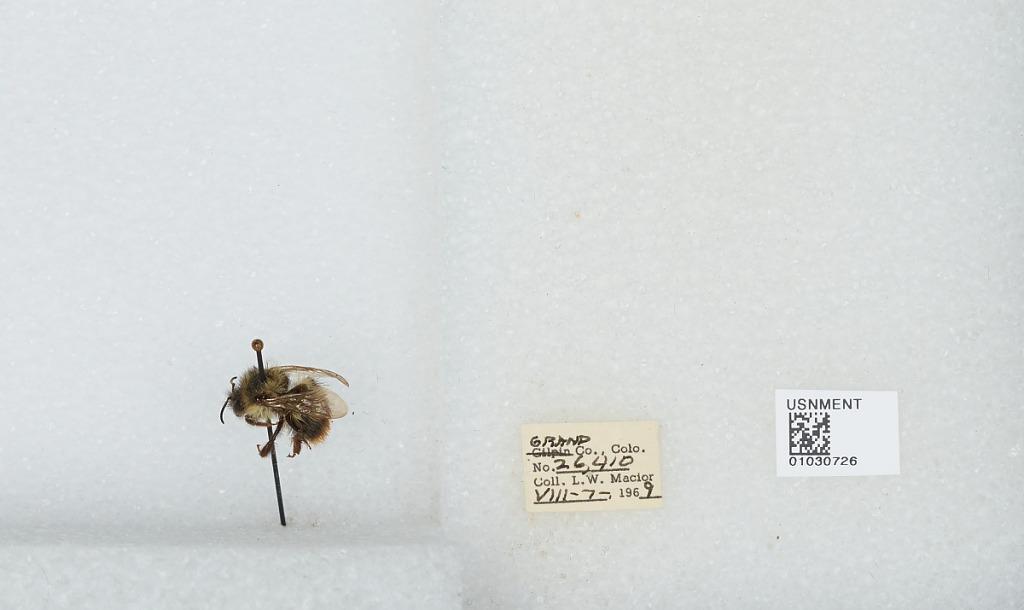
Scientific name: Bombus (Pyrobombus) mixtus Cresson
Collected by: L. Macior
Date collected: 1969-8-7
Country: United States
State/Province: Colorado
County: Grand
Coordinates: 40.073, -106.103